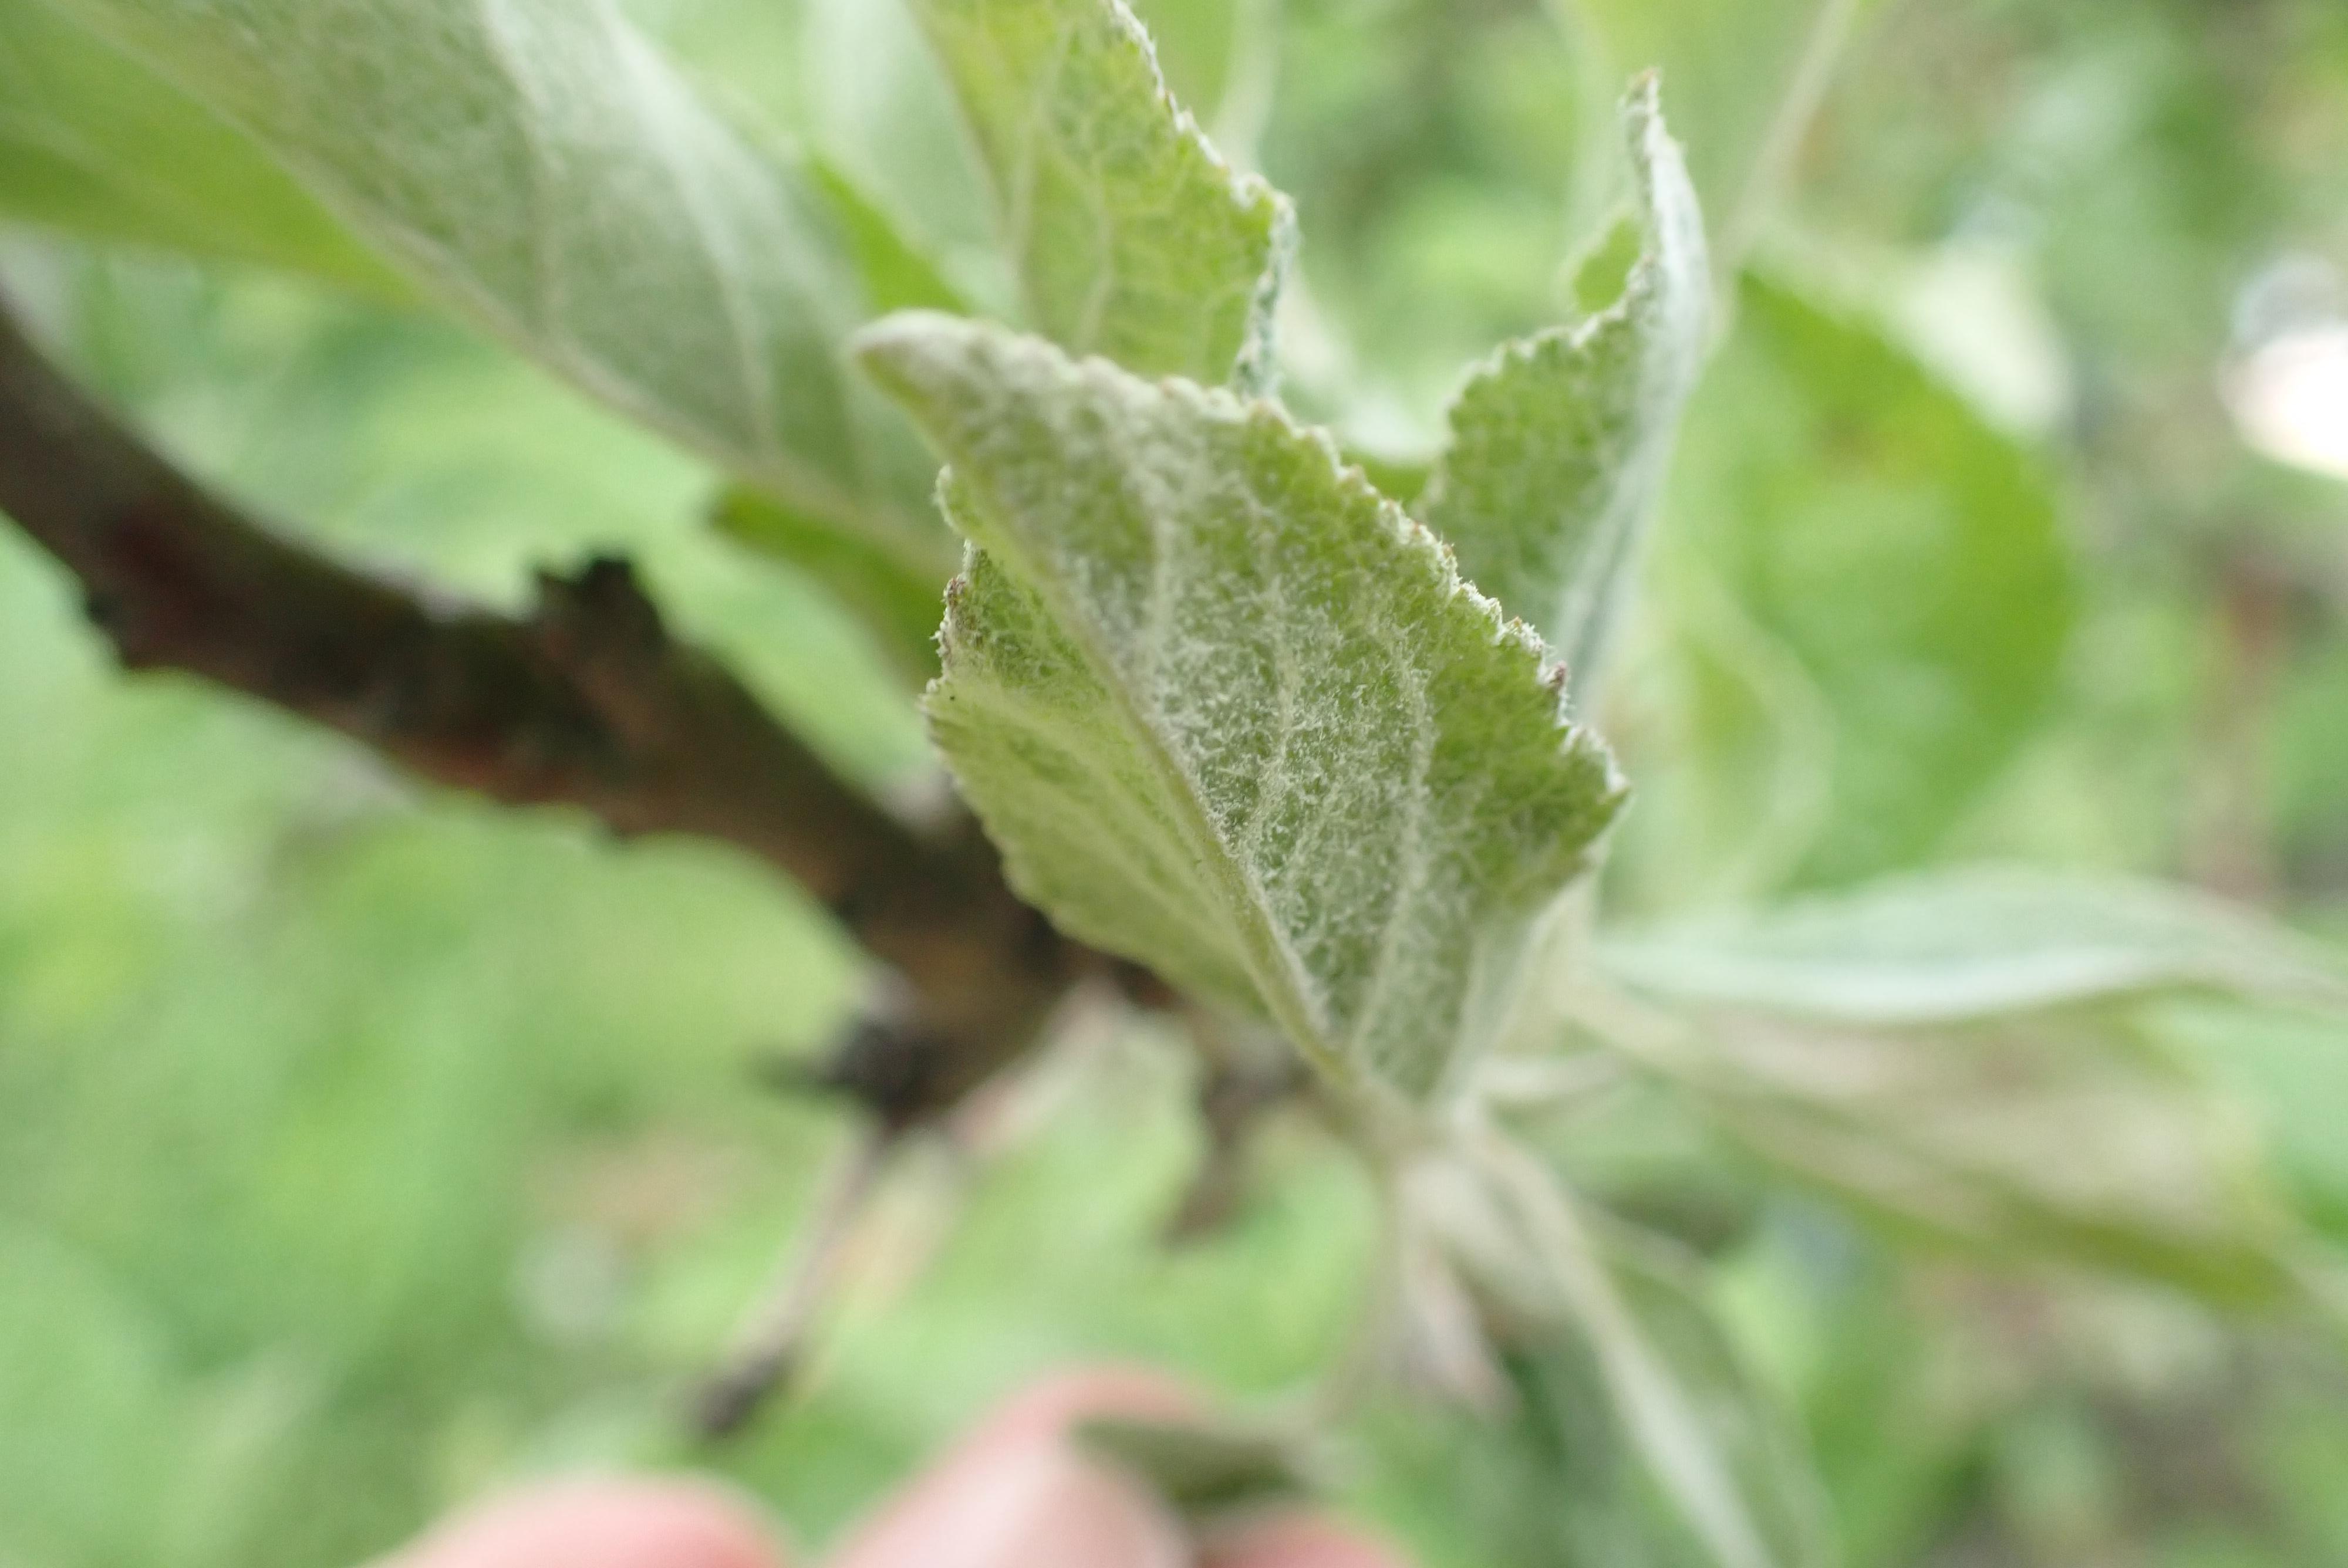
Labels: powdery_mildew